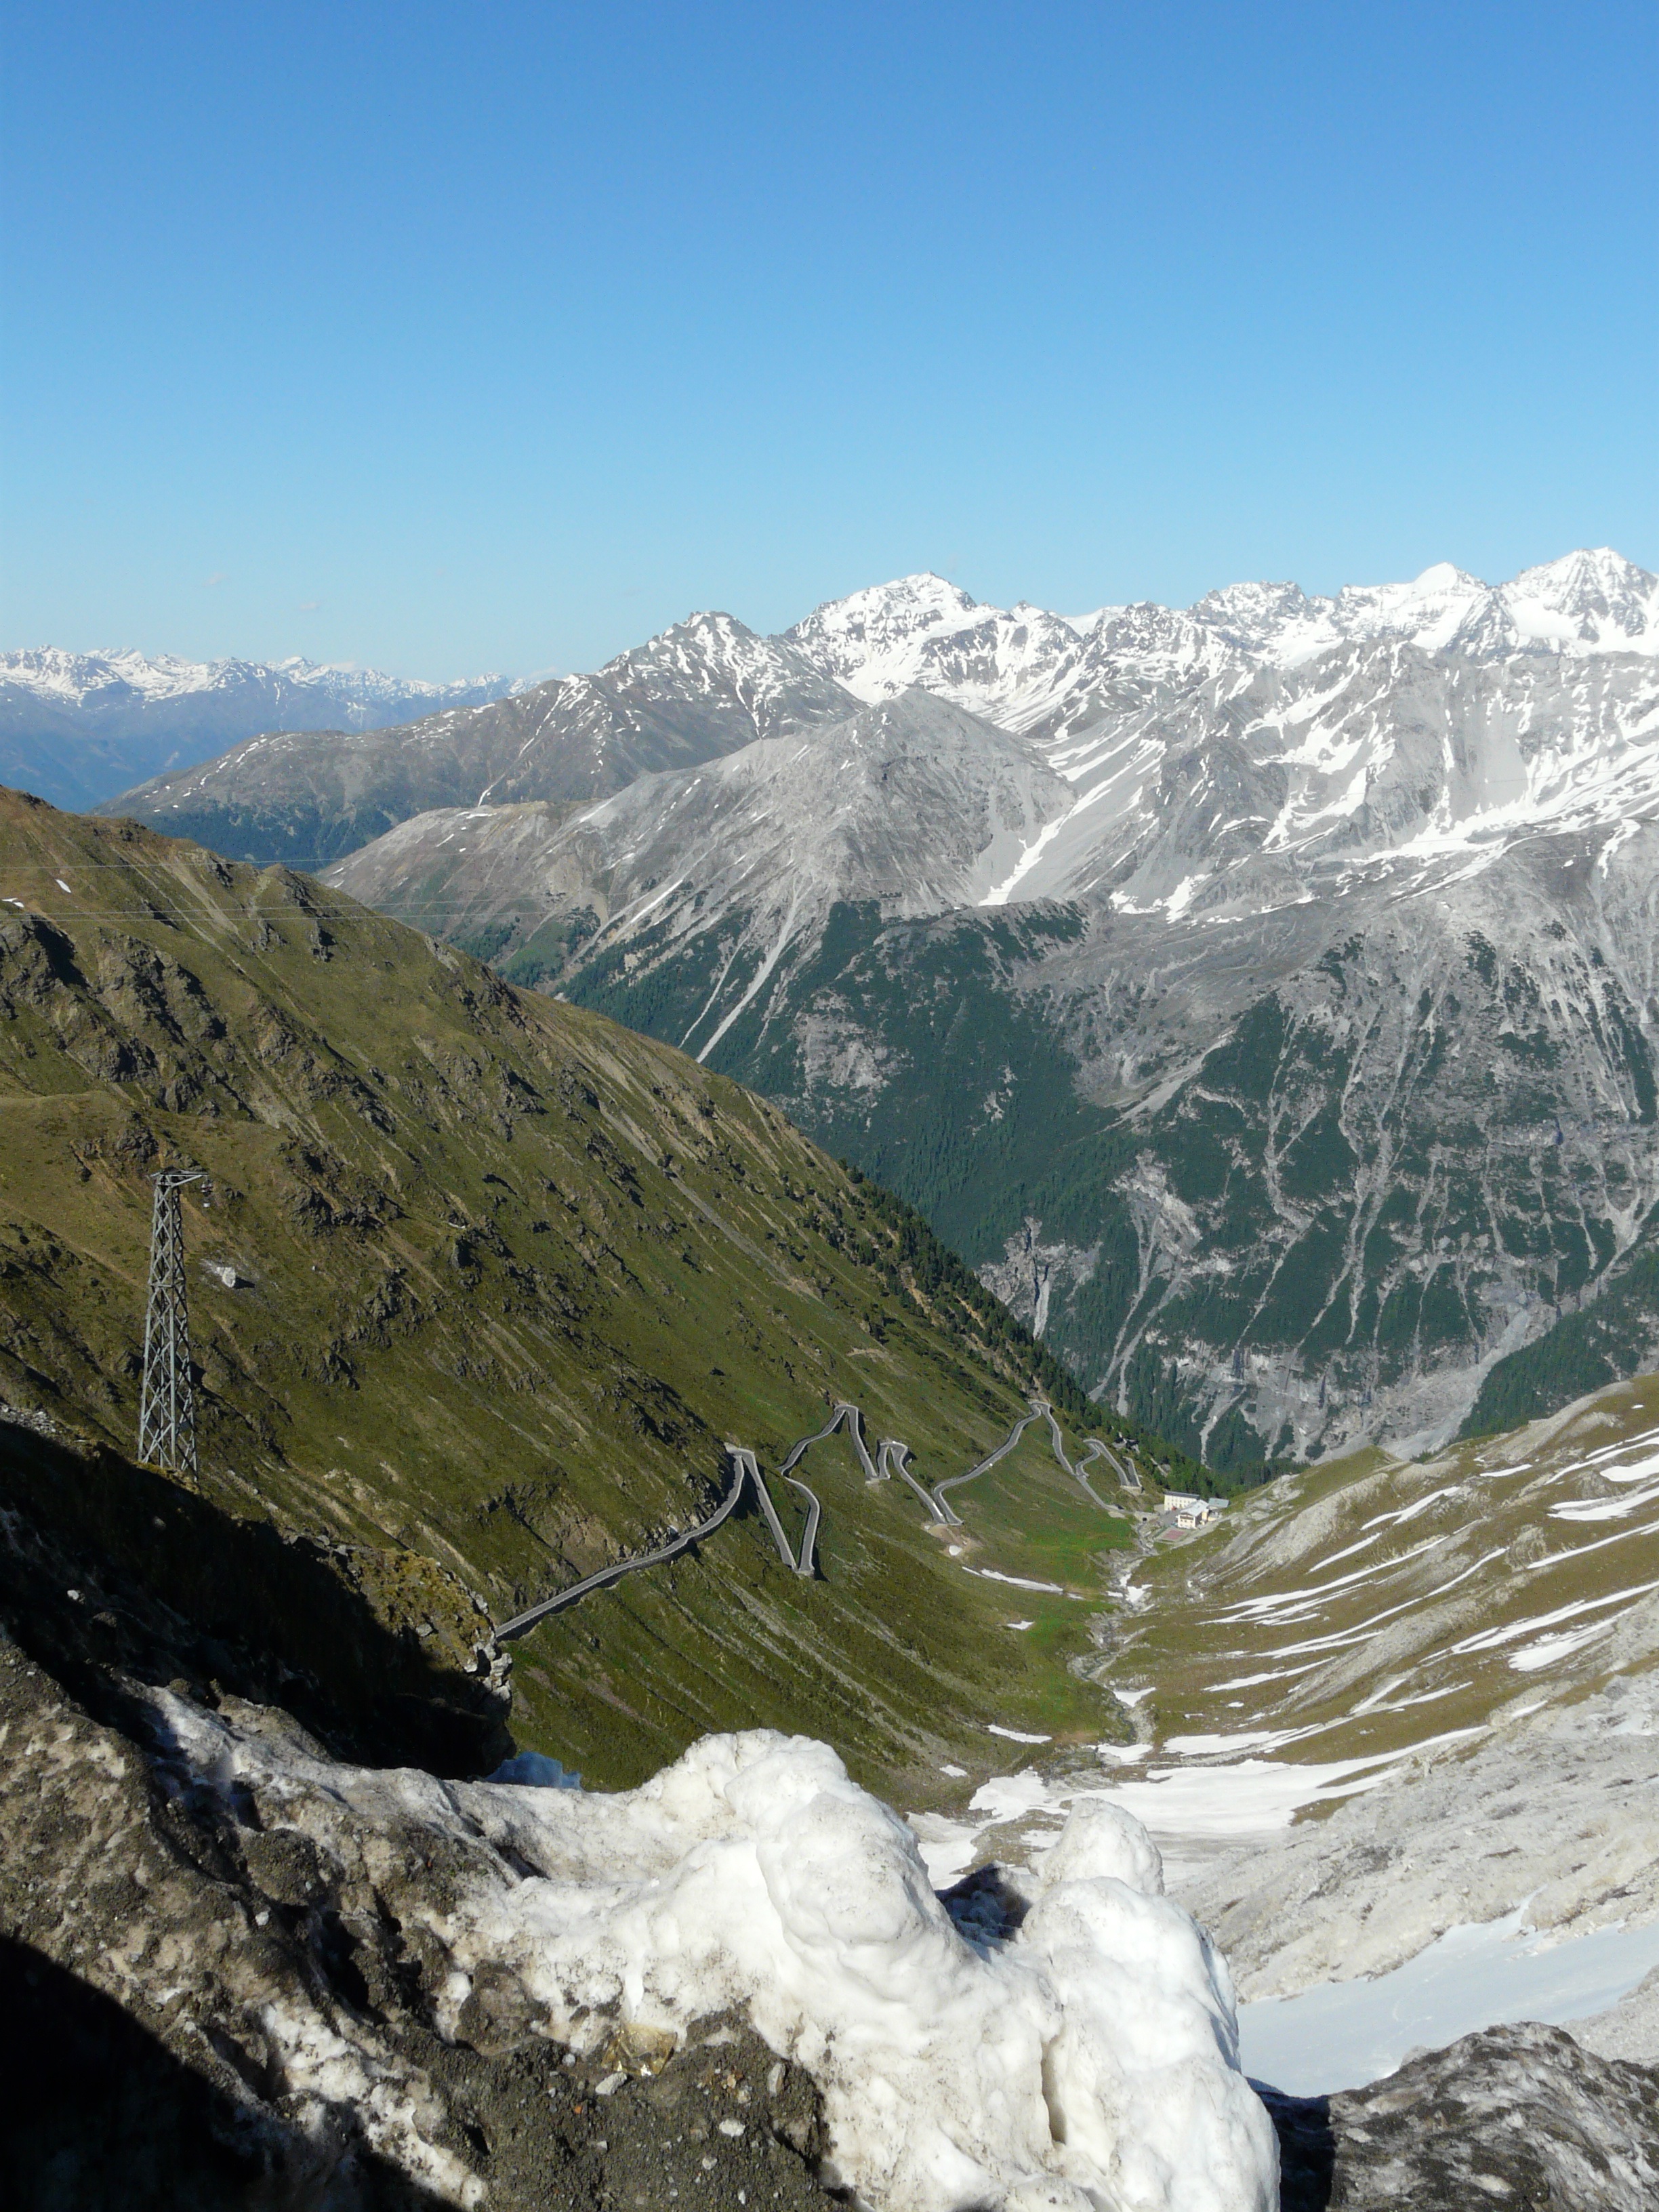
landscape, nature, walking, mountain, snow, adventure, view, valley, mountain range, glacier, alpine, ridge, summit, mountain landscape, mountains, alps, backpacking, plateau, fell, cirque, moraine, landform, mountain pass, geographical feature, mountainous landforms, glacial landform